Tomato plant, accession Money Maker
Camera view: bottom (45 deg); turntable rotation: 330 degrees
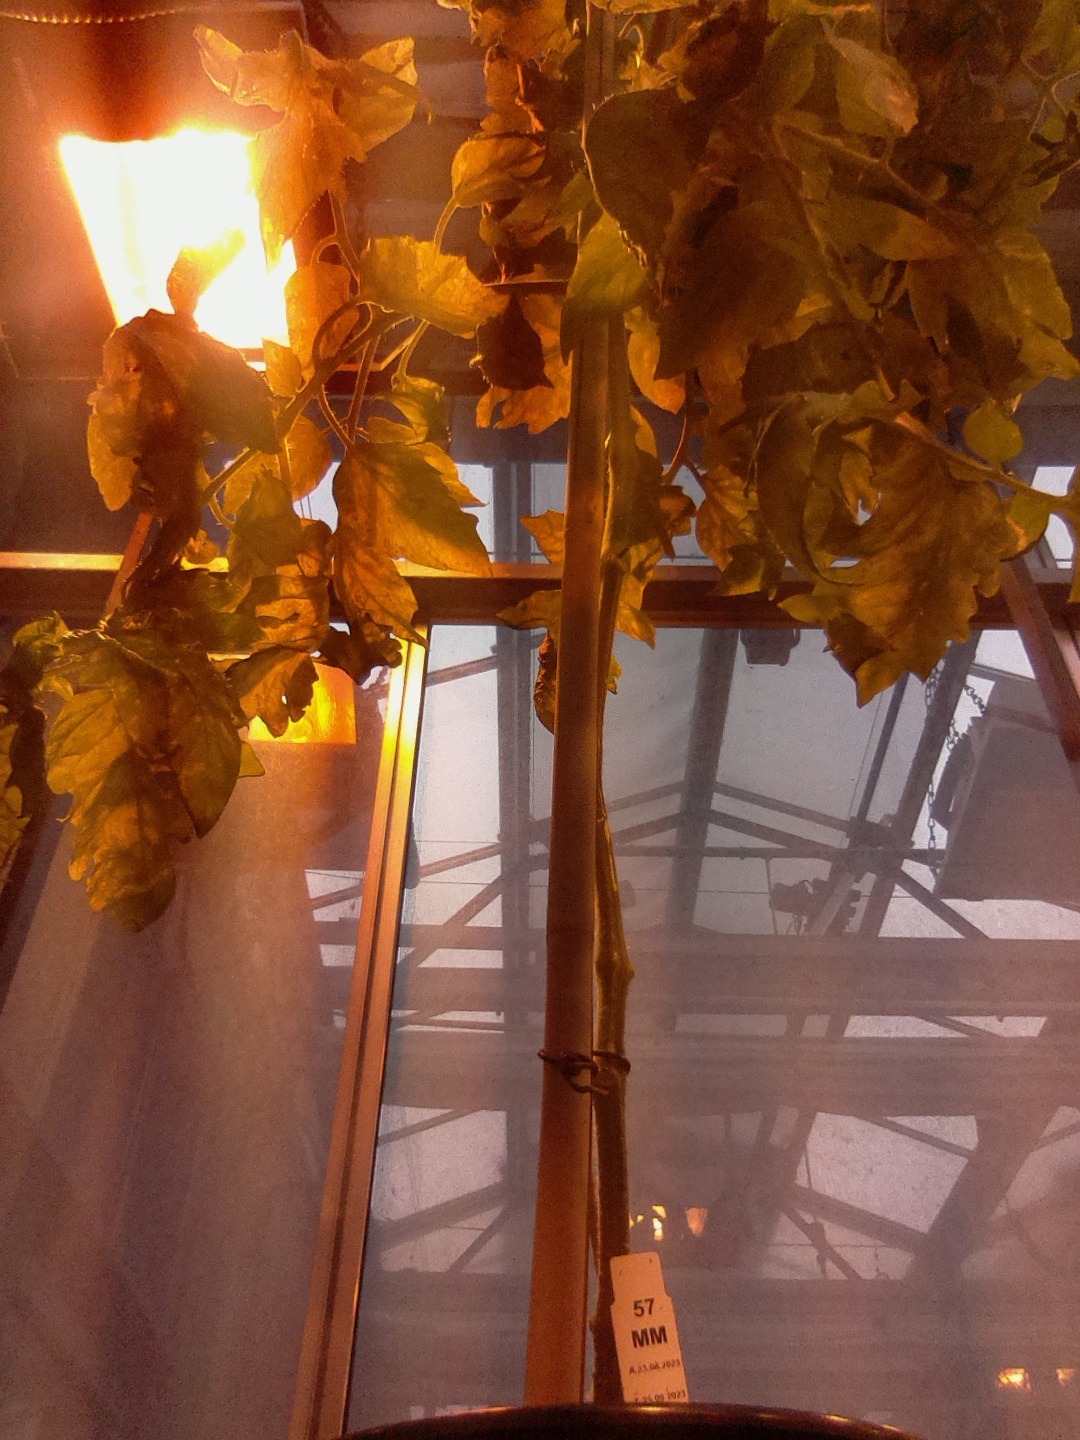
BBCH growth stage 77: 70%-80% of final fruit size